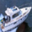
Label: ship